Neville Cardus

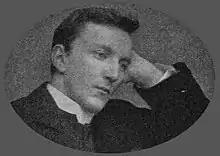
Cyril Alington in 1908

Cardus's interest in music began with the popular tunes sung by his mother and her sisters in the family home. He remembered hearing for the first time the melody of the "Vilja" song from Franz Lehár's operetta "The Merry Widow", which "curled its way into my heart to stay there for a lifetime". In April 1907 he was "swept ... into the seven seas of music" by a performance of Edward German's operetta "Tom Jones". "I am unable to explain", Cardus wrote many years later, "why it should have been left to Edward German—of all composers—to release the flood". He began going to the Hallé Orchestra's concerts at the Free Trade Hall where, on 3 December 1908, he was present at the premiere of Elgar's first symphony, under Hans Richter. He regularly attended the fortnightly concerts at the Royal Manchester College of Music, where students' performances were assessed by the principal, Adolph Brodsky. As part of his scheme of study, Cardus briefly took singing lessons, his only formal instruction in music. In 1916 Cardus published his first musical article, "Bantock and Style in Music", in "Musical Opinion".